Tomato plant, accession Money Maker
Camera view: bottom (45 deg); turntable rotation: 0 degrees
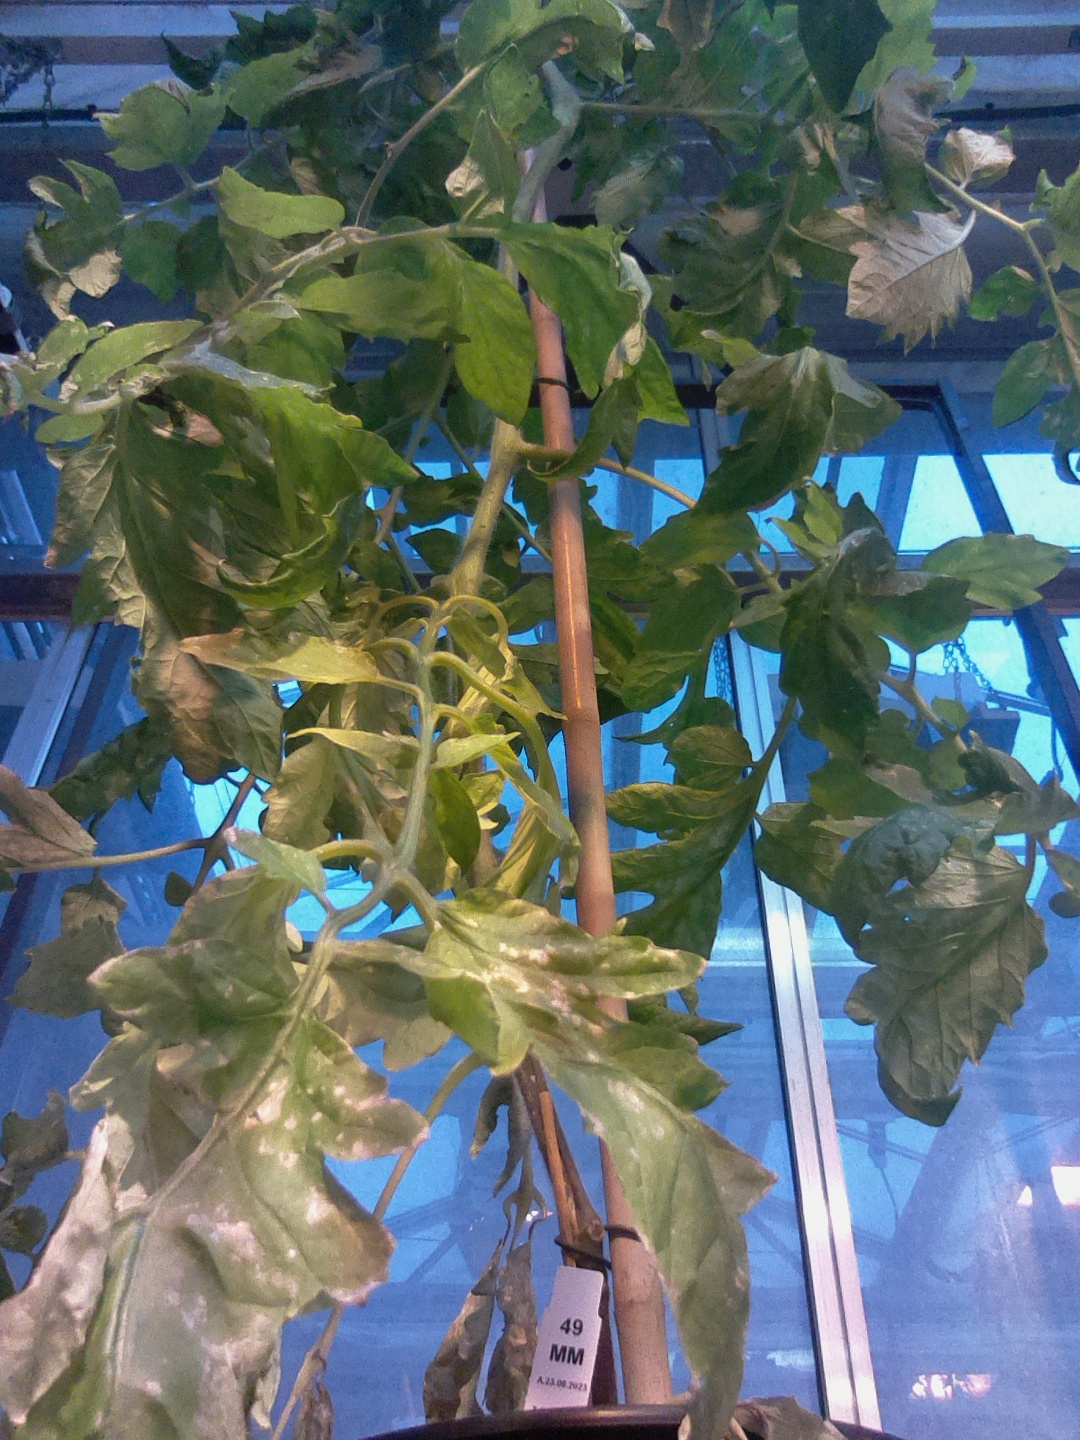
BBCH growth stage 71: 10%-20% of final fruit size